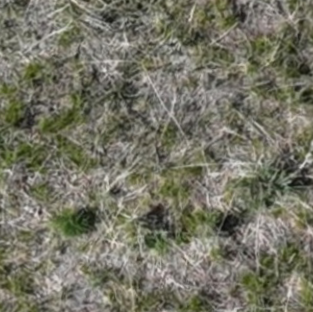
Month: may